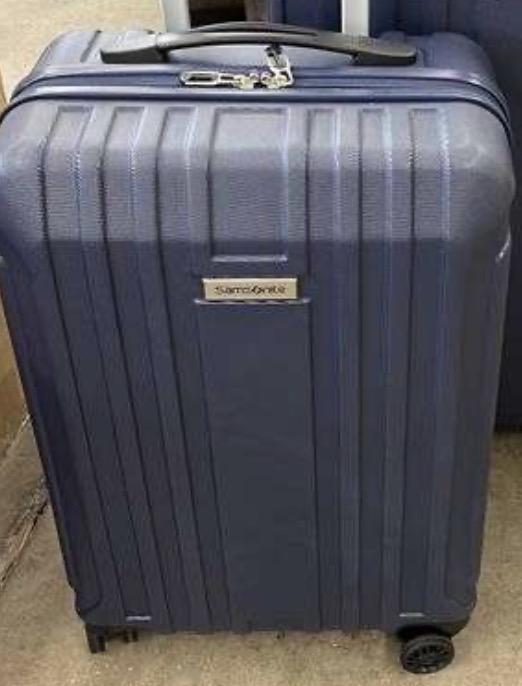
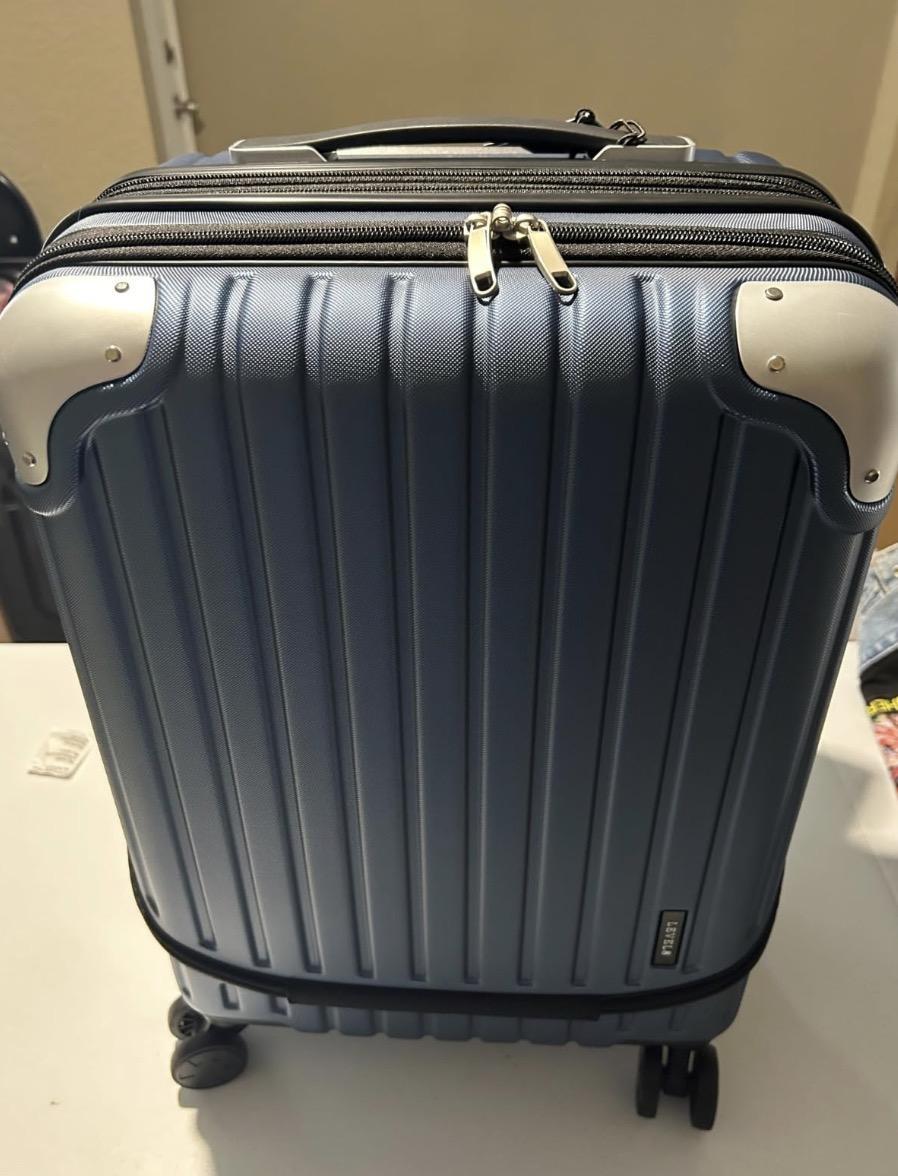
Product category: items_tea
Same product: no